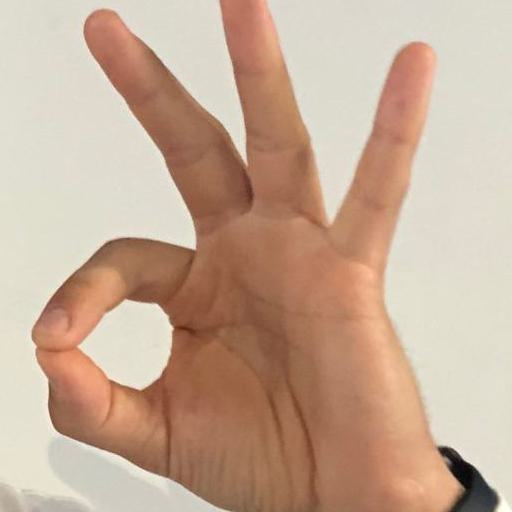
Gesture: ok